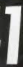
Number: 1